VCU Rams

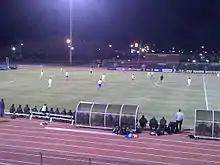
A VCU Rams men's soccer match vs. Delaware Fightin' Blue Hens at Sports Backers Stadium

VCU has fielded a baseball team since 1971. The program is led by Bradley LeCroy, who has managed the program since 2023. Since 2013, the Rams participate in the Atlantic 10 Conference in NCAA Division I baseball competitions.